Rodgers Tavern

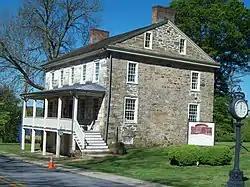
Rodgers Tavern, April 2010

Rodgers Tavern, also known as Stevenson's Tavern, is a historic hotel located at Perryville, Cecil County, Maryland, United States. It is a mid-18th-century, two-story stone structure with a basement. All rooms have corner fireplaces. It was frequently visited by George Washington between the years 1755 and 1798, when it was owned and operated as an inn and tavern by Colonel John Rodgers (1728–1791). He was the father of John Rodgers (1772–1838), U.S. naval officer. During the 1880s the house was divided into two halves, east and west.